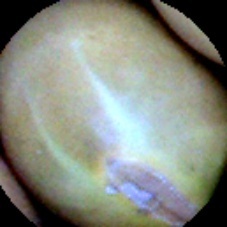
Label: Immature